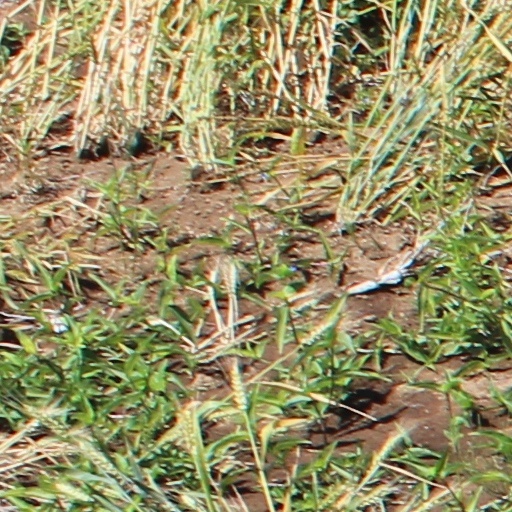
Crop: wheat